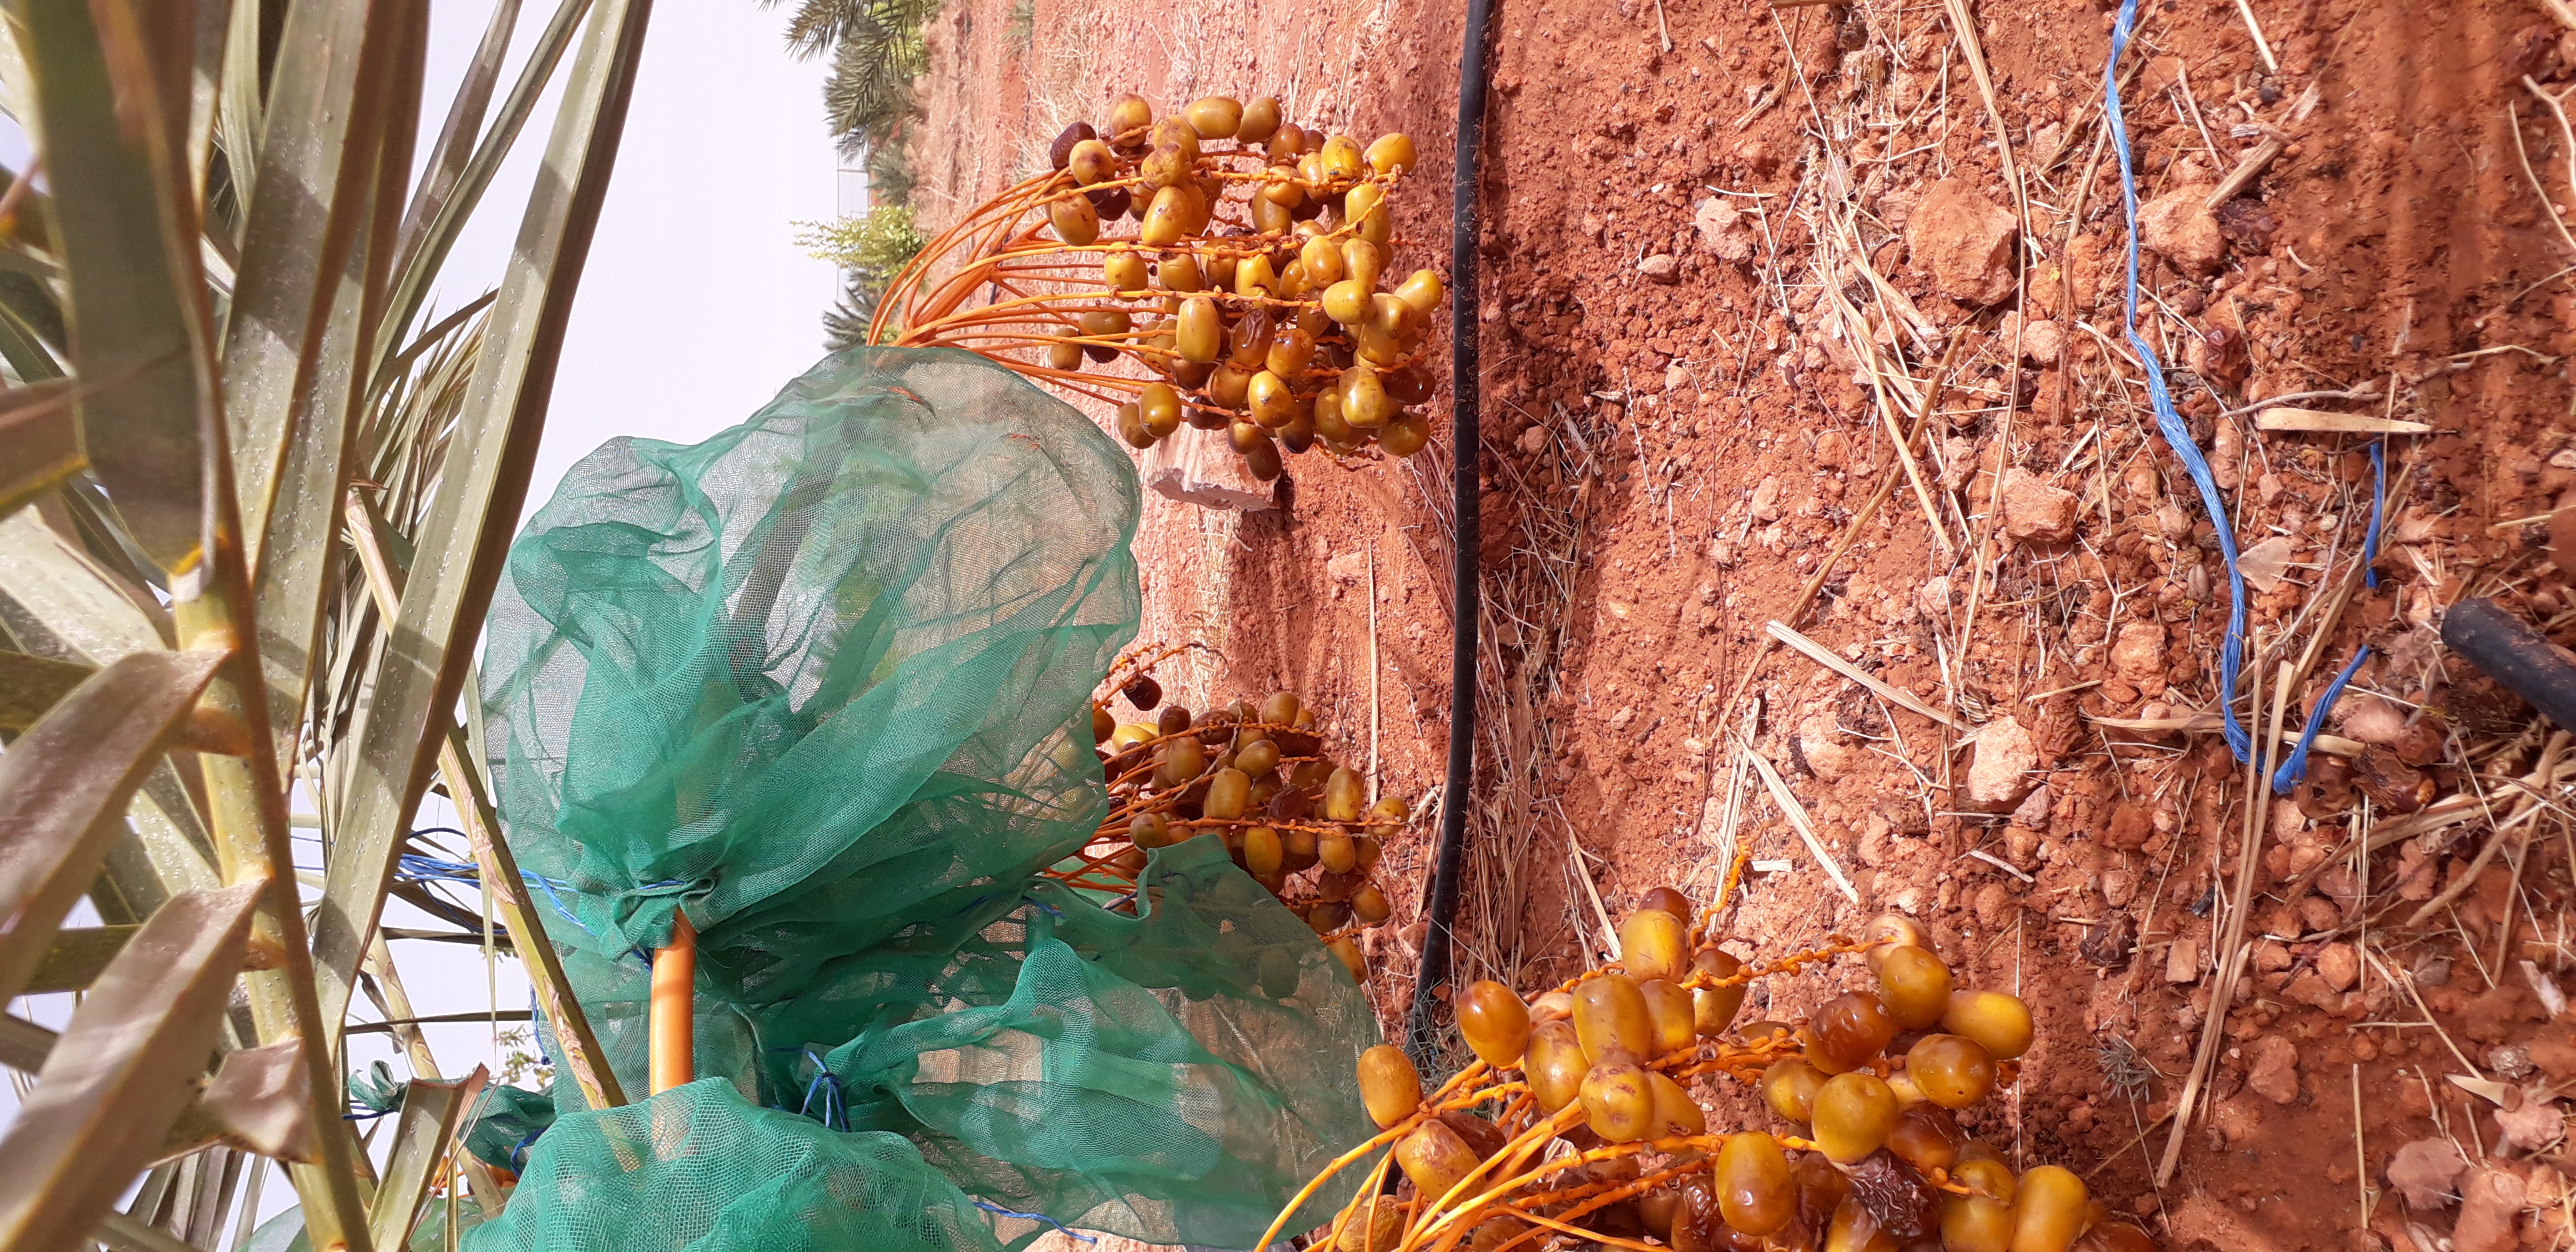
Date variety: Boufagous